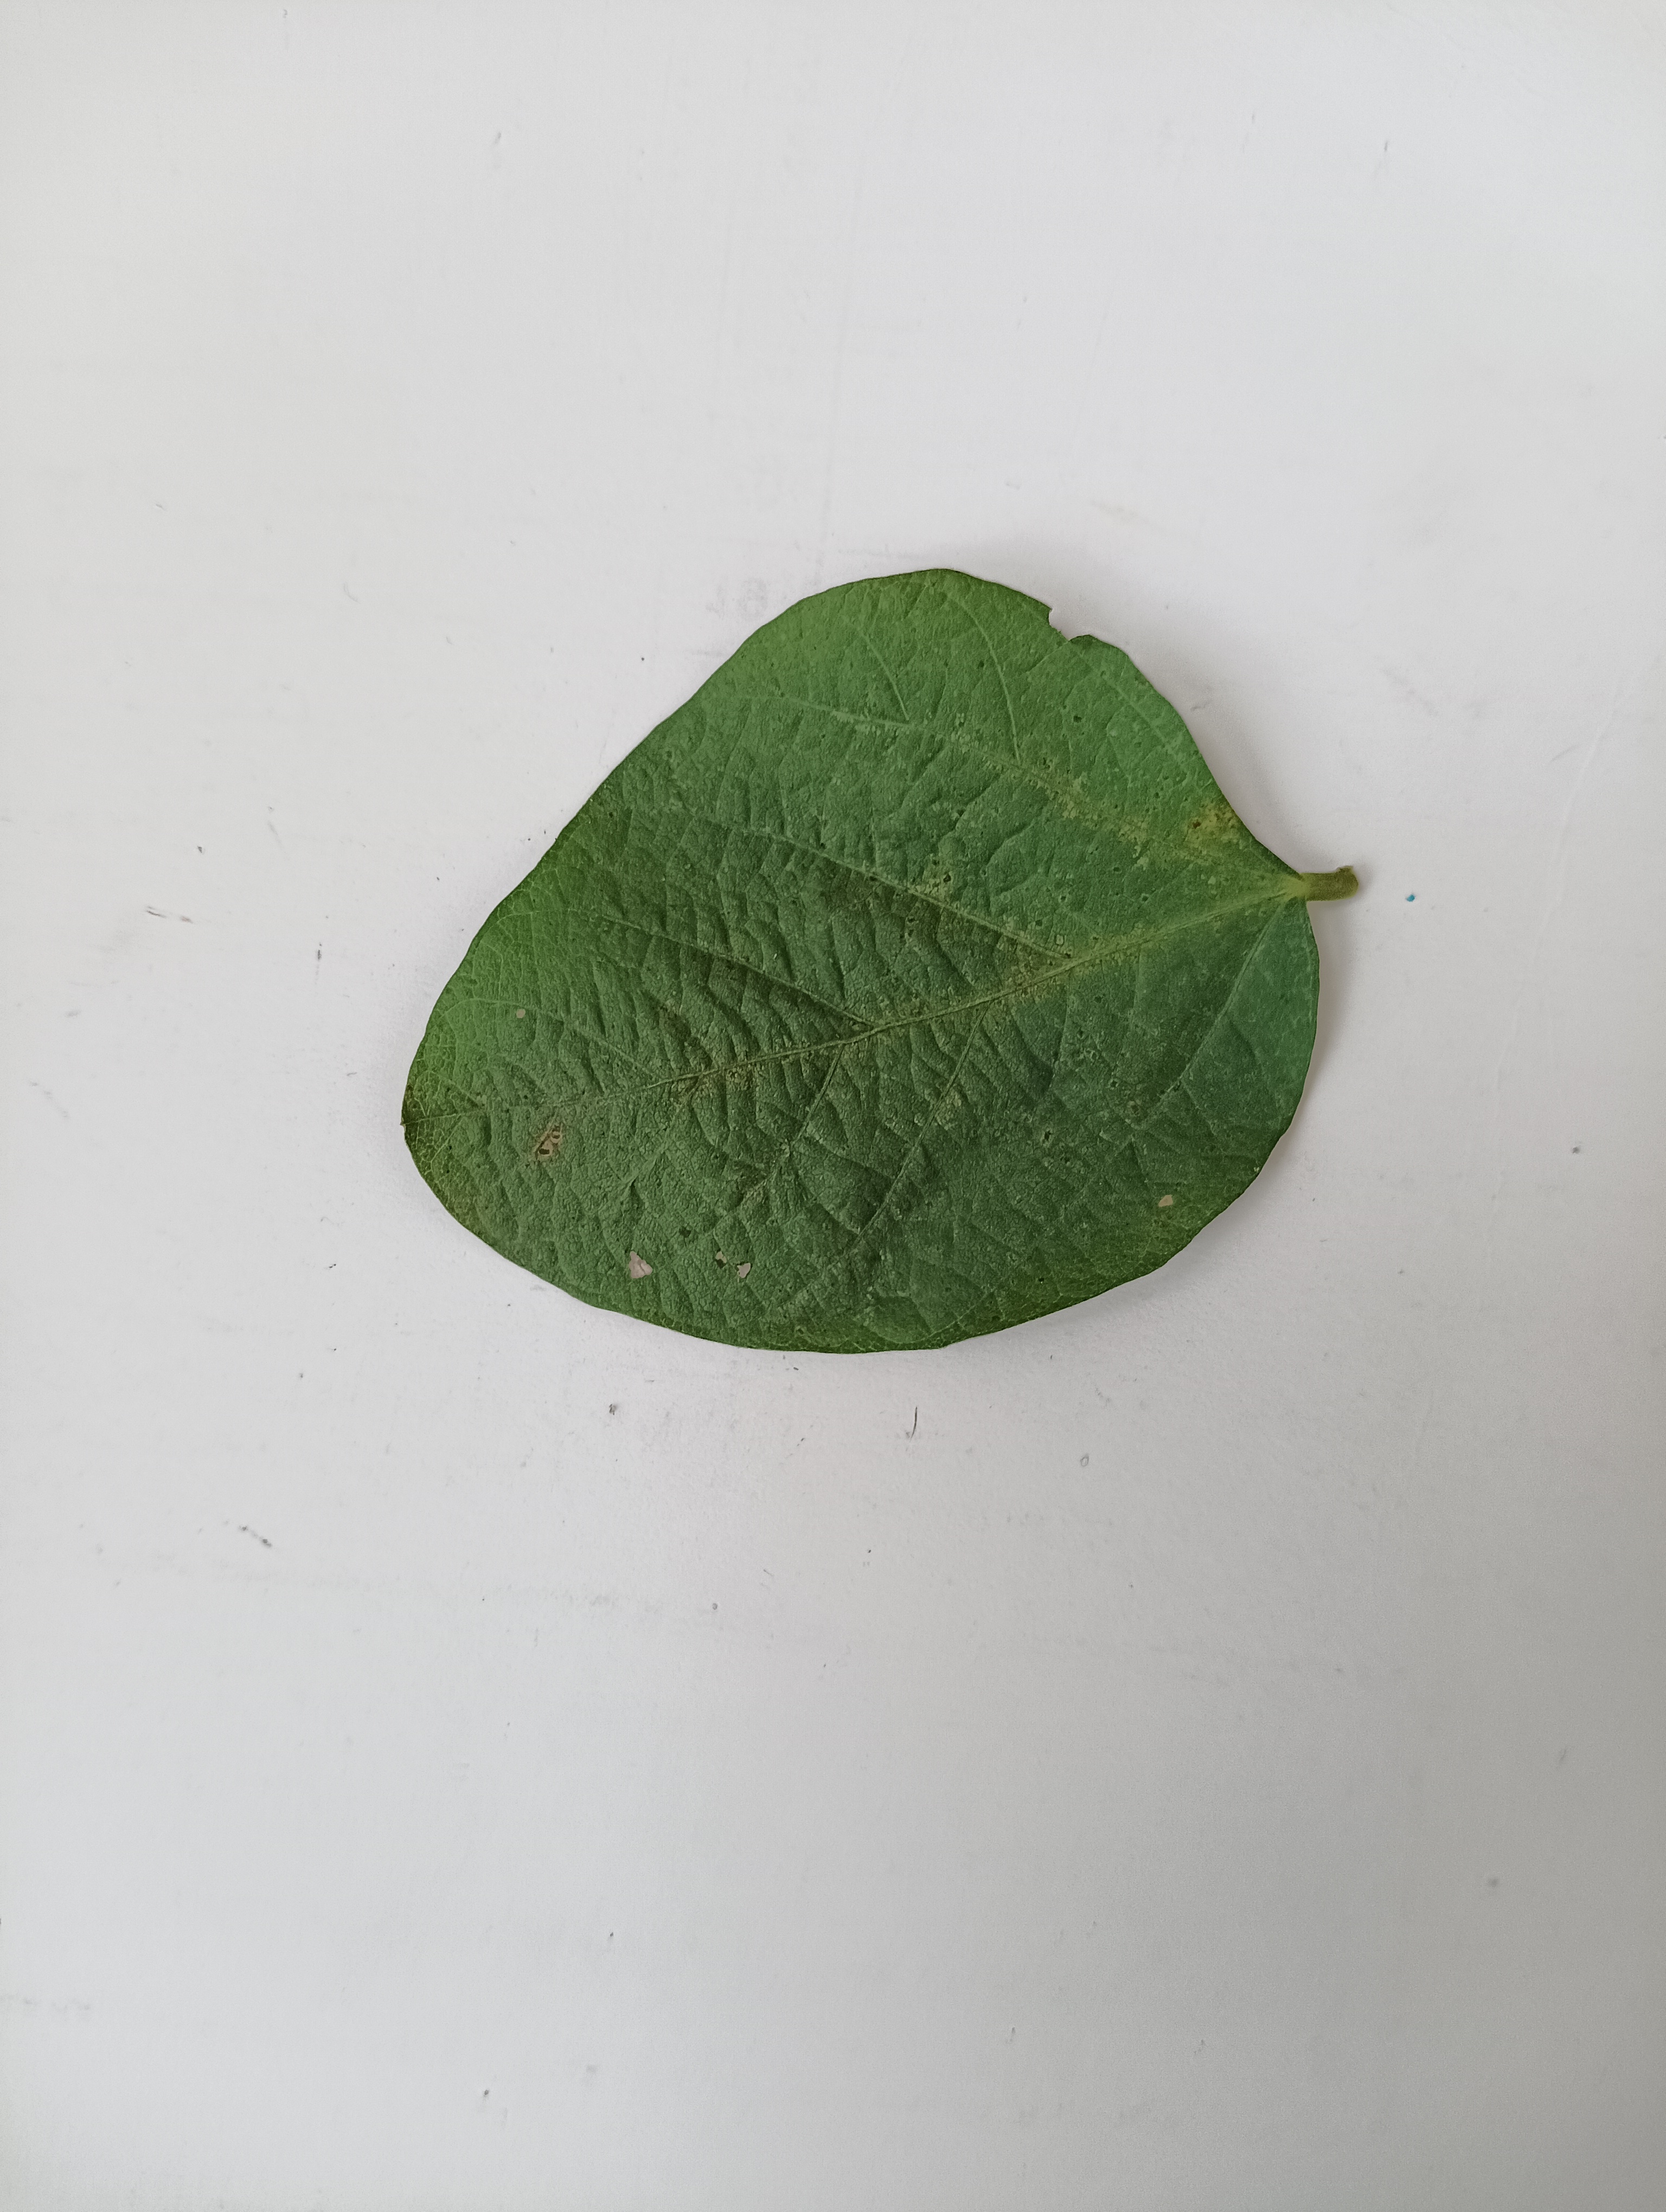
Label: Bacterial leaf Blight